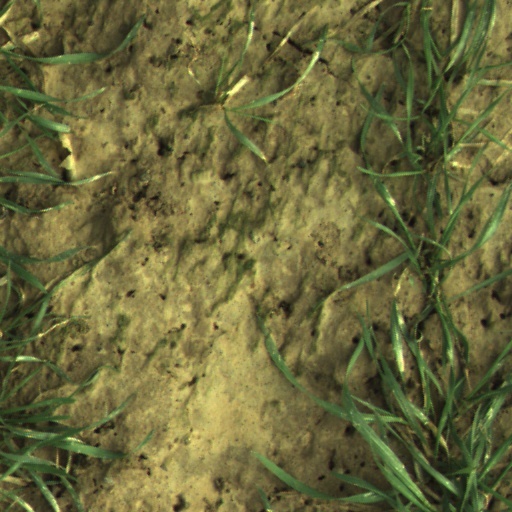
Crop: wheat